Ludwig van Beethoven

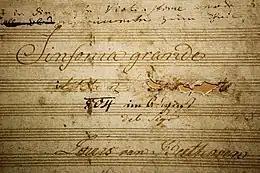
The title page of ms. of the "Eroica" Symphony with Napoleon's name scored through by Beethoven

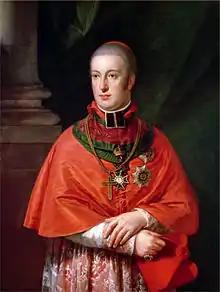
Beethoven's patron Archduke Rudolf depicted in a portrait by Johann Baptist von Lampi

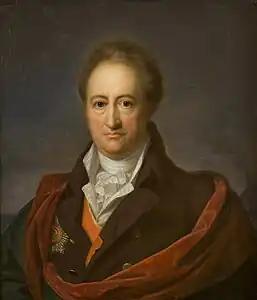
Goethe depicted in an 1808 portrait by Gerhard von Kügelgen

Beethoven left Bonn for Vienna in November 1792 amid rumours of war spilling out of France. Shortly after departing, Beethoven learned that his father had died. Over the next few years, he responded to the widespread feeling that he was a successor to the recently deceased Mozart by studying Mozart's work and writing works with a distinctly Mozartian flavour.